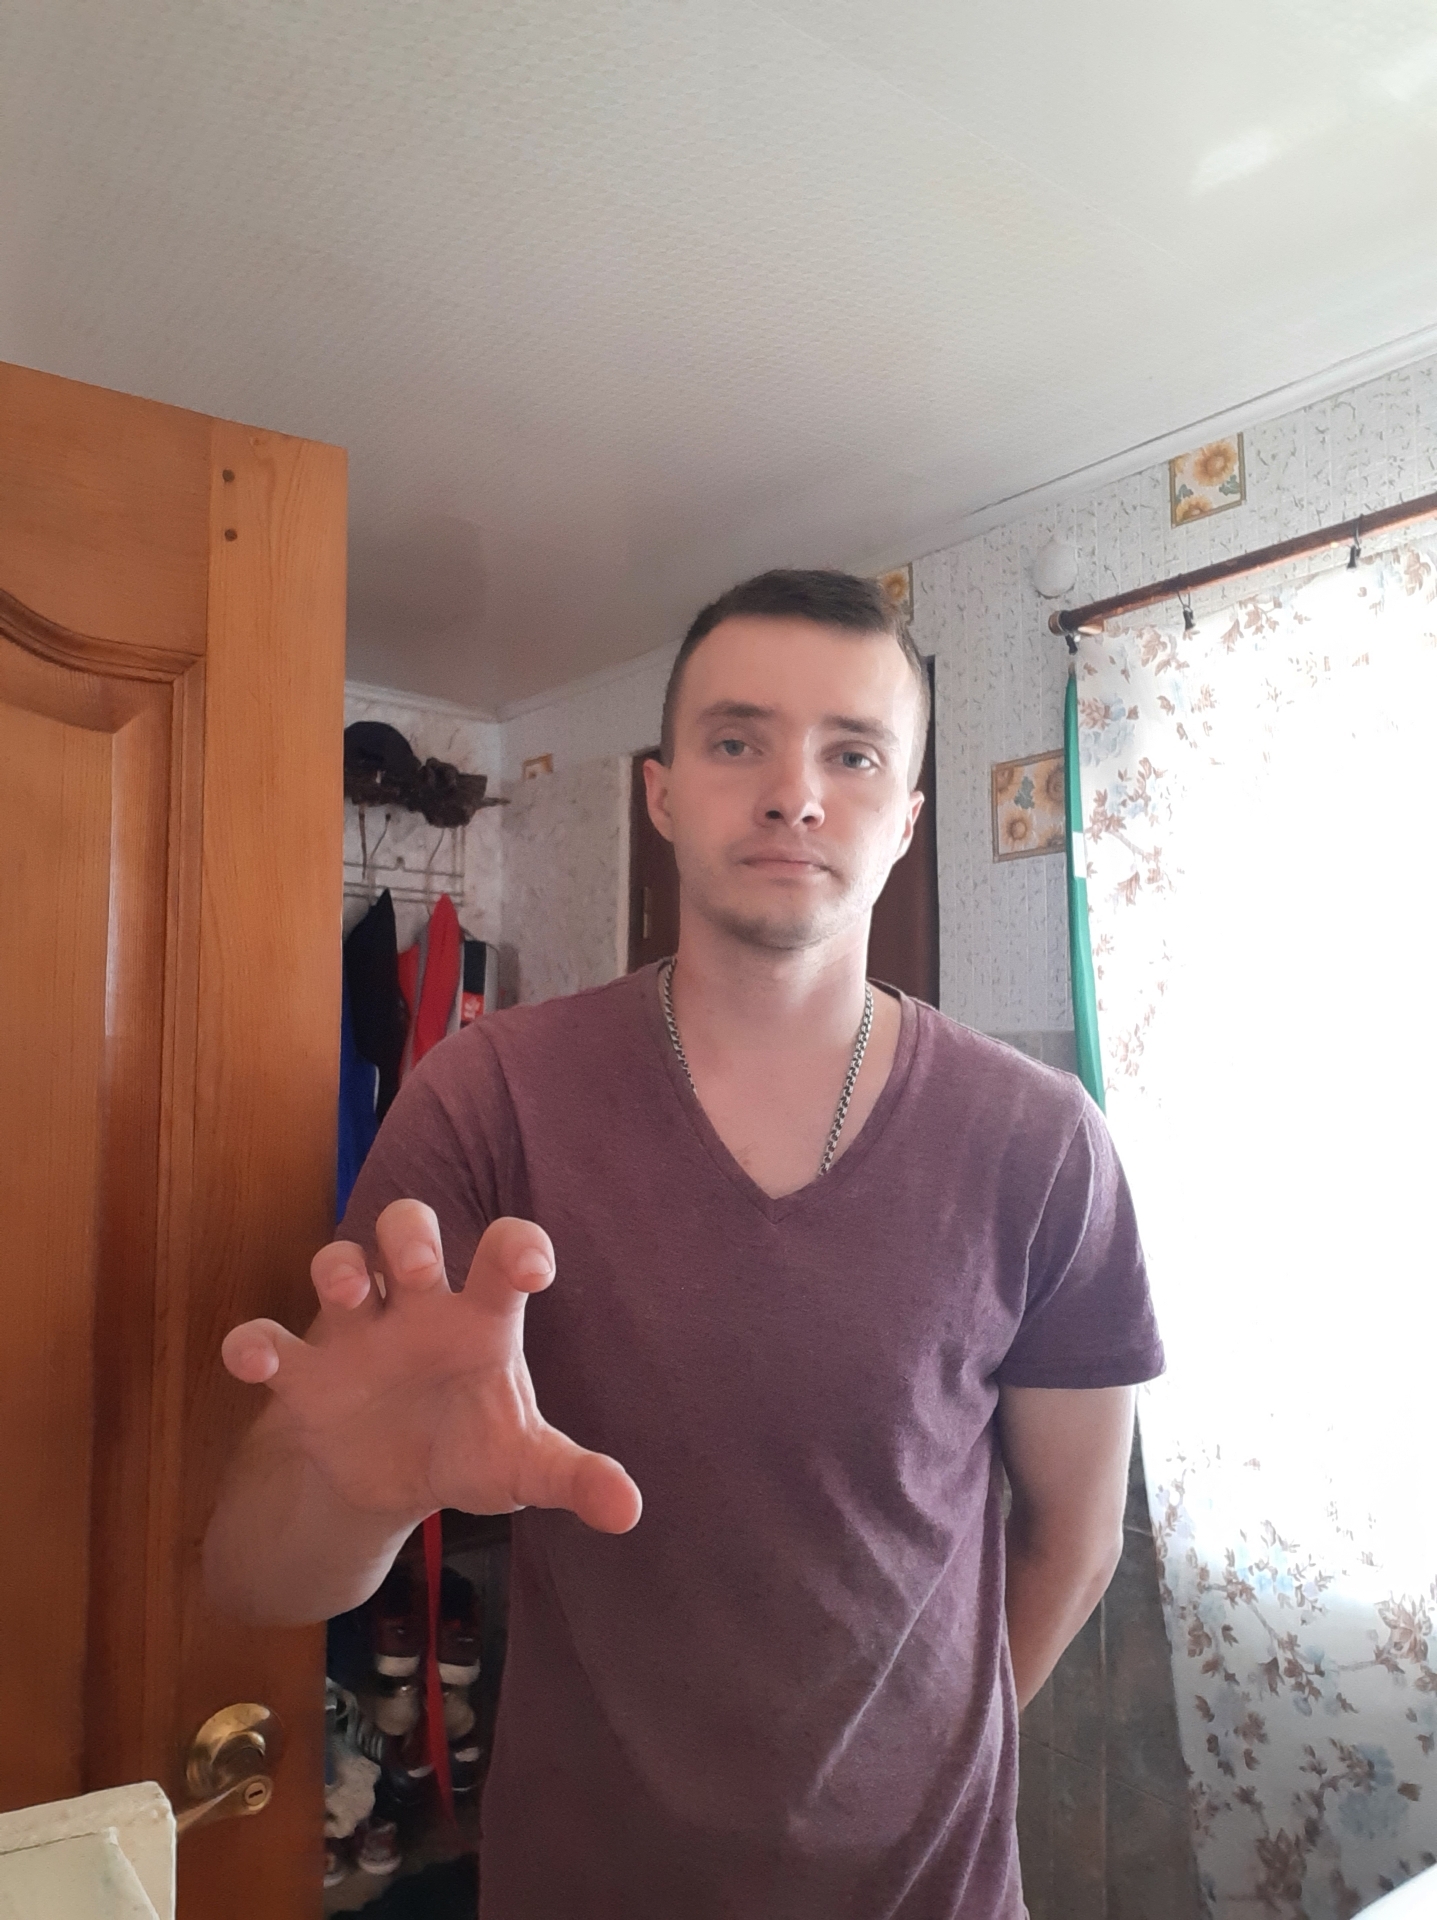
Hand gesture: grabbing